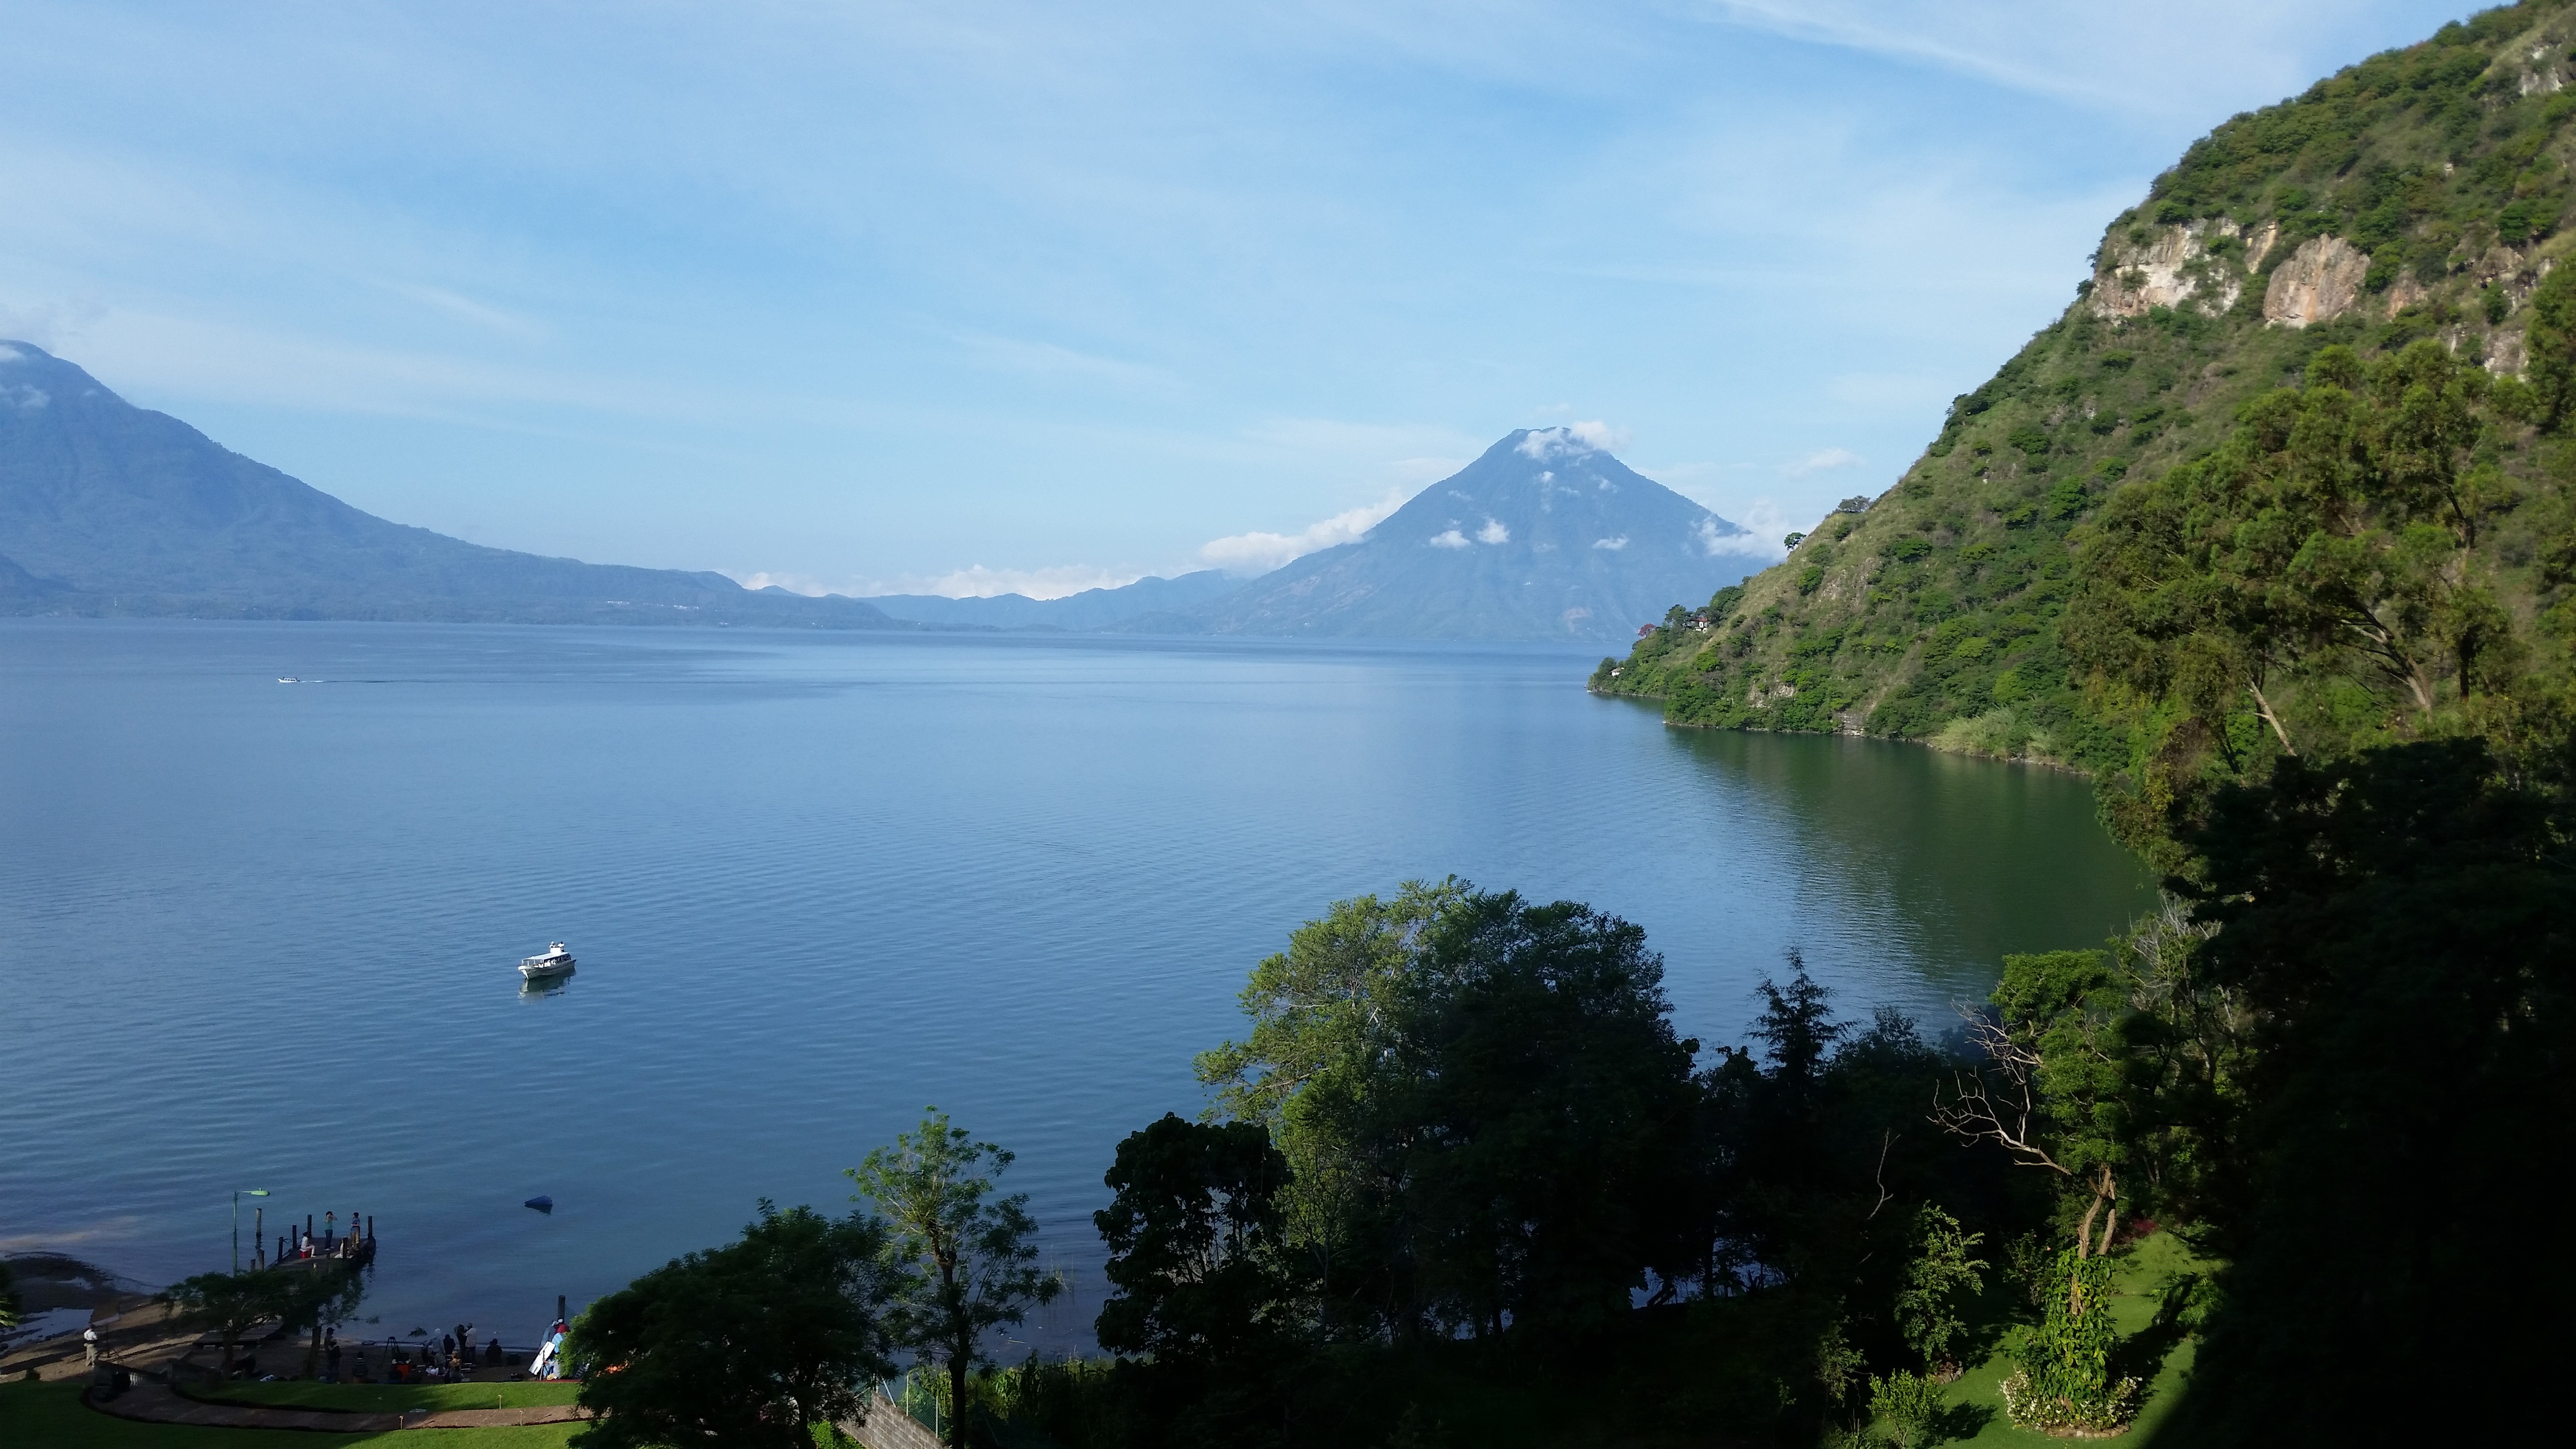
sea, coast, mountain, lake, mountain range, cliff, bay, fjord, reservoir, highland, terrain, body of water, loch, guatemala, landform, mountainous landforms, glacial landform, lake atitlan, panajachel, solola